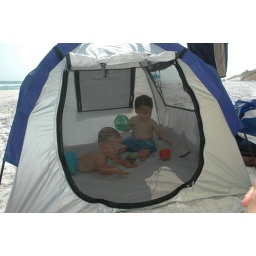
Playing in our beach tent-no sand for Andy